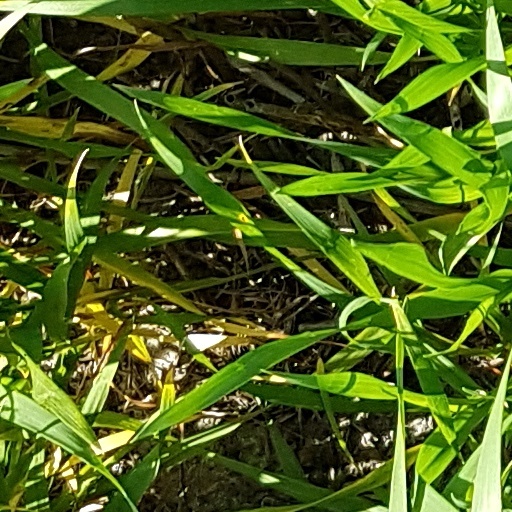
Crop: wheat